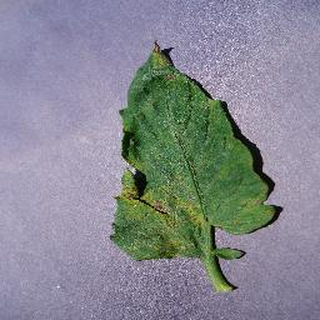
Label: tomato_septoria_leaf_spot